Greg Edwards (musician)

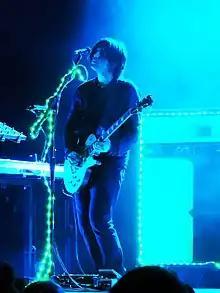
Greg Edwards performing with Failure in 2014

Greg Charles Edwards (born December 14, 1970) is an American musician and songwriter, best known as guitarist and bassist for the rock band Failure. Edwards is a multi-instrumentalist. As a professional musician, he has been active since the 1990 formation of Failure, and also plays guitar and sings in the experimental rock band Autolux. Edwards has 125 song titles to his credit.